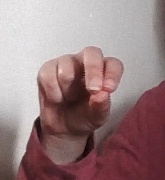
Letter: gaaf